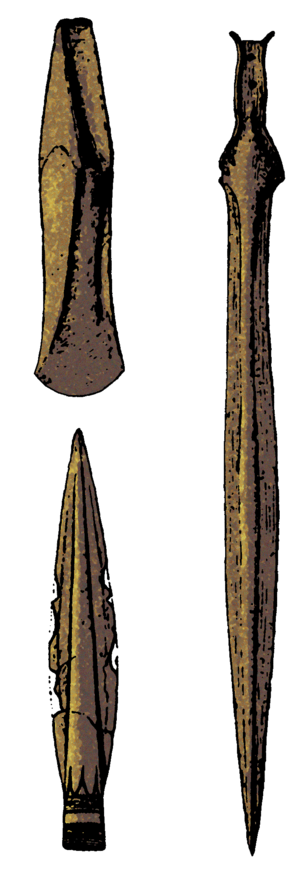
Armes en bronze typiques de la culture des tumulus au moyen-âge de bronze en Europe centrale.